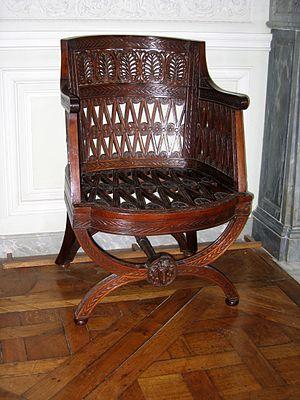
Georges Jacob (Français, 1730-1814) d'après le dessin de Hubert Robert (Français, 1733-1808): Fauteuil curule, 1787, dit de genre étrusque crée pour le pavillon de la Laiterie de Marie-Antoinette à Rambouillet, actuellement (2011) dans la Grande salle à manger du Petit Trianon, Versailles, France.
Le style étrusque est un style néo-classique, inspiré librement de l'art étrusque, théorisé, entre autres, par les frères Robert et James Adam, décorateurs britanniques du XVIIIᵉ siècle, dans la mode romantique du temps pour les ruines et vestiges antiques née principalement de la découverte des ruines de Pompéi vers 1750.
Georges Jacob, reçu maître en 1765, est le plus célèbre et aussi le plus prolifique des menuisiers en sièges du XVIIIᵉ français. Il est le fondateur d'une dynastie ; deux de ses trois fils, Georges II Jacob et François-Honoré-Georges Jacob-Desmalter, seront menuisiers et ébénistes, puis son petit-fils Alphonse Jacob-Desmalter prolongera la renommée du nom de Jacob jusqu'au règne de Louis Philippe.